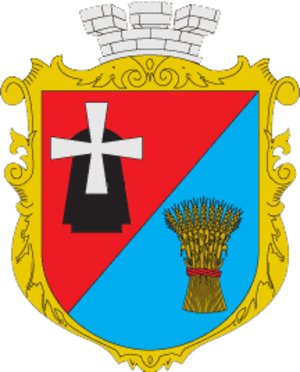
Le raïon d'Ivanytchi ou raïon d'Ivanitchi est une subdivision administrative de l'oblast de Volhynie, dans l'ouest de l'Ukraine. Son centre administratif est la commune urbaine d'Ivanytchi.